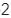
Number: 2